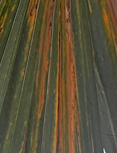
Label: Manganese Deficiency